The Fly (1958 film)

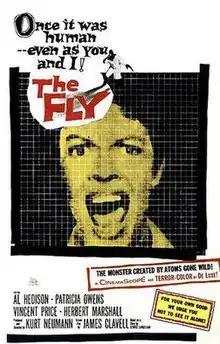
Theatrical release poster

The Fly is a 1958 American science fiction horror film and the first installment in "The Fly" film series. The film was produced and directed by Kurt Neumann and stars David Hedison, Patricia Owens, Vincent Price, and Herbert Marshall. The screenplay by James Clavell is based on the 1957 short story of the same name by George Langelaan.